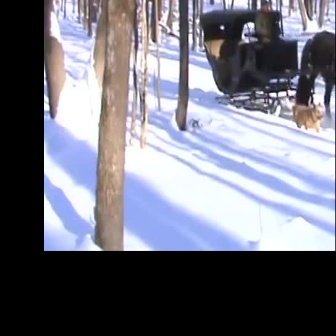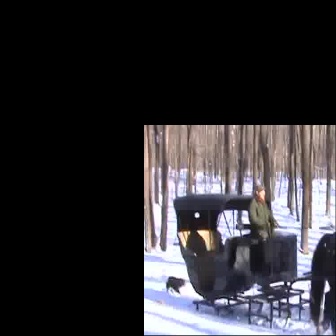
  Please identify the target specified by the bounding box [200,6,307,113] in the first image and locate it in the second image. Return the coordinates in [x_min,y_min,x_max,y_max] format.
Answer: [172,193,310,331]